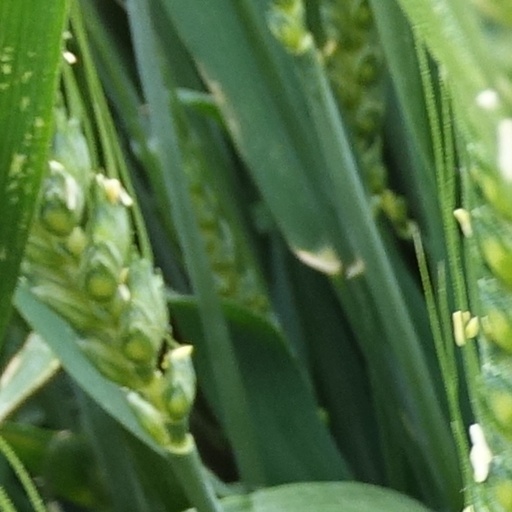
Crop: wheat